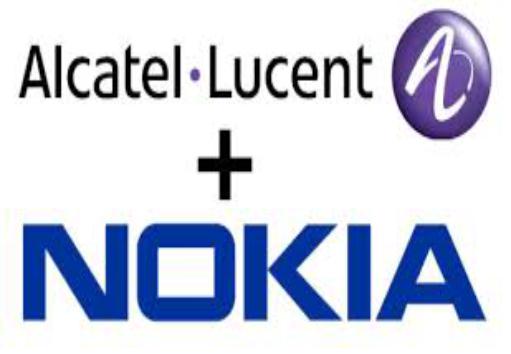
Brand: Alcatel-2
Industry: Electronic